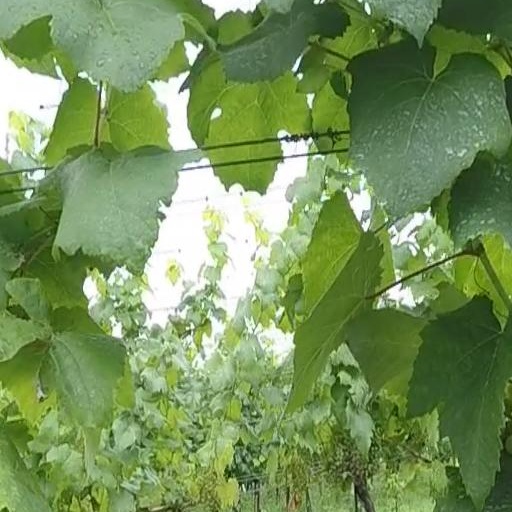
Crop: grape